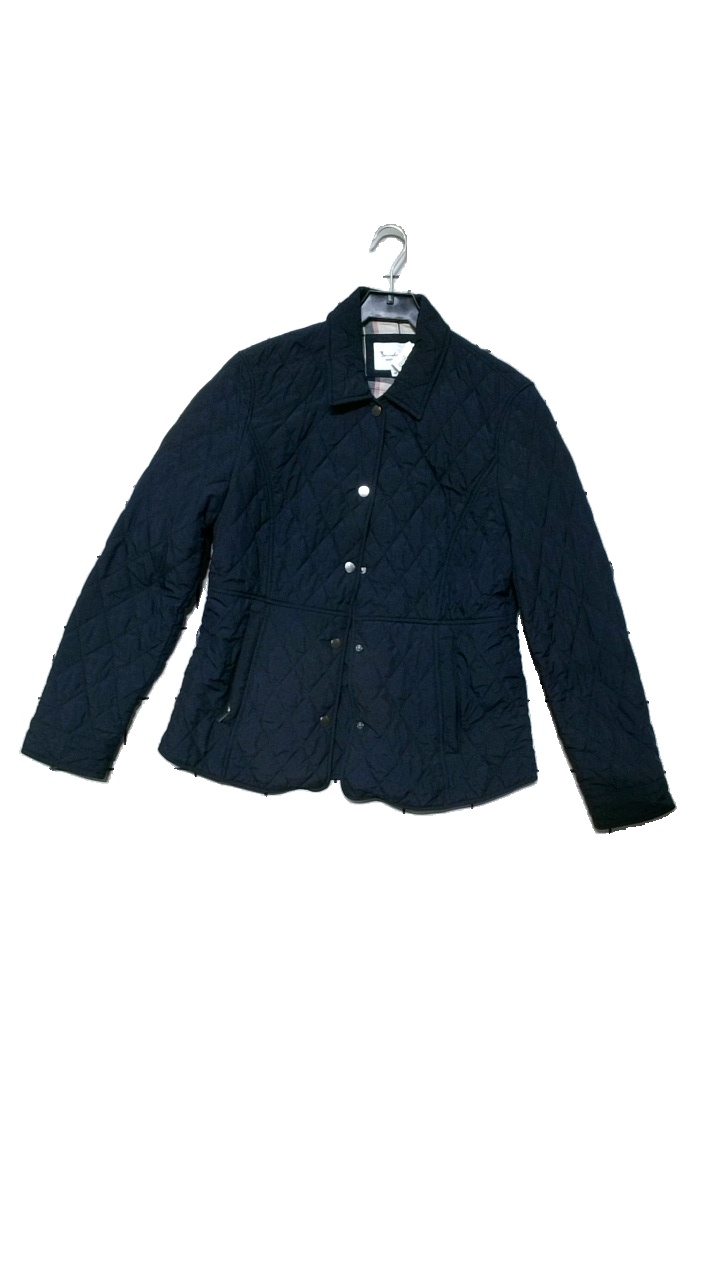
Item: Jacket (Ladies)
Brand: Bondelid
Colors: Blue
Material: Shell:100%polyester. Lining:100%cotton
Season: Autumn
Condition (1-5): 4
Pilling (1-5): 5
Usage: Reuse
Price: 250-400